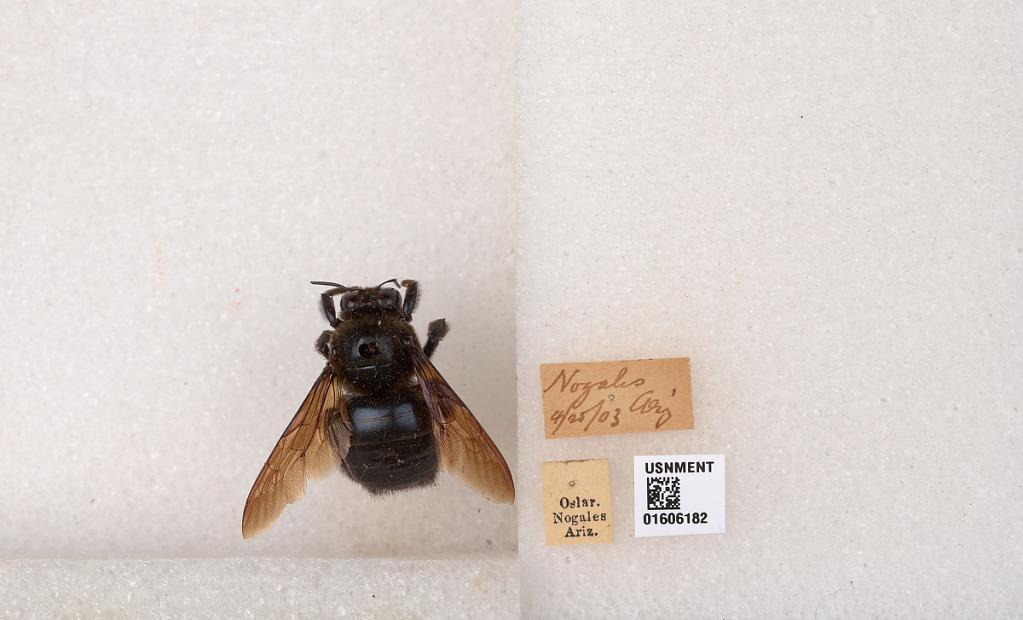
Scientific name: Xylocopa (Xylocopoides) californica arizonensis Cresson
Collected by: Oslar
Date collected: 1903-4-25
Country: United States
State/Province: Arizona
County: Santa Cruz
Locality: Nogales
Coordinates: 31.3404, -110.934